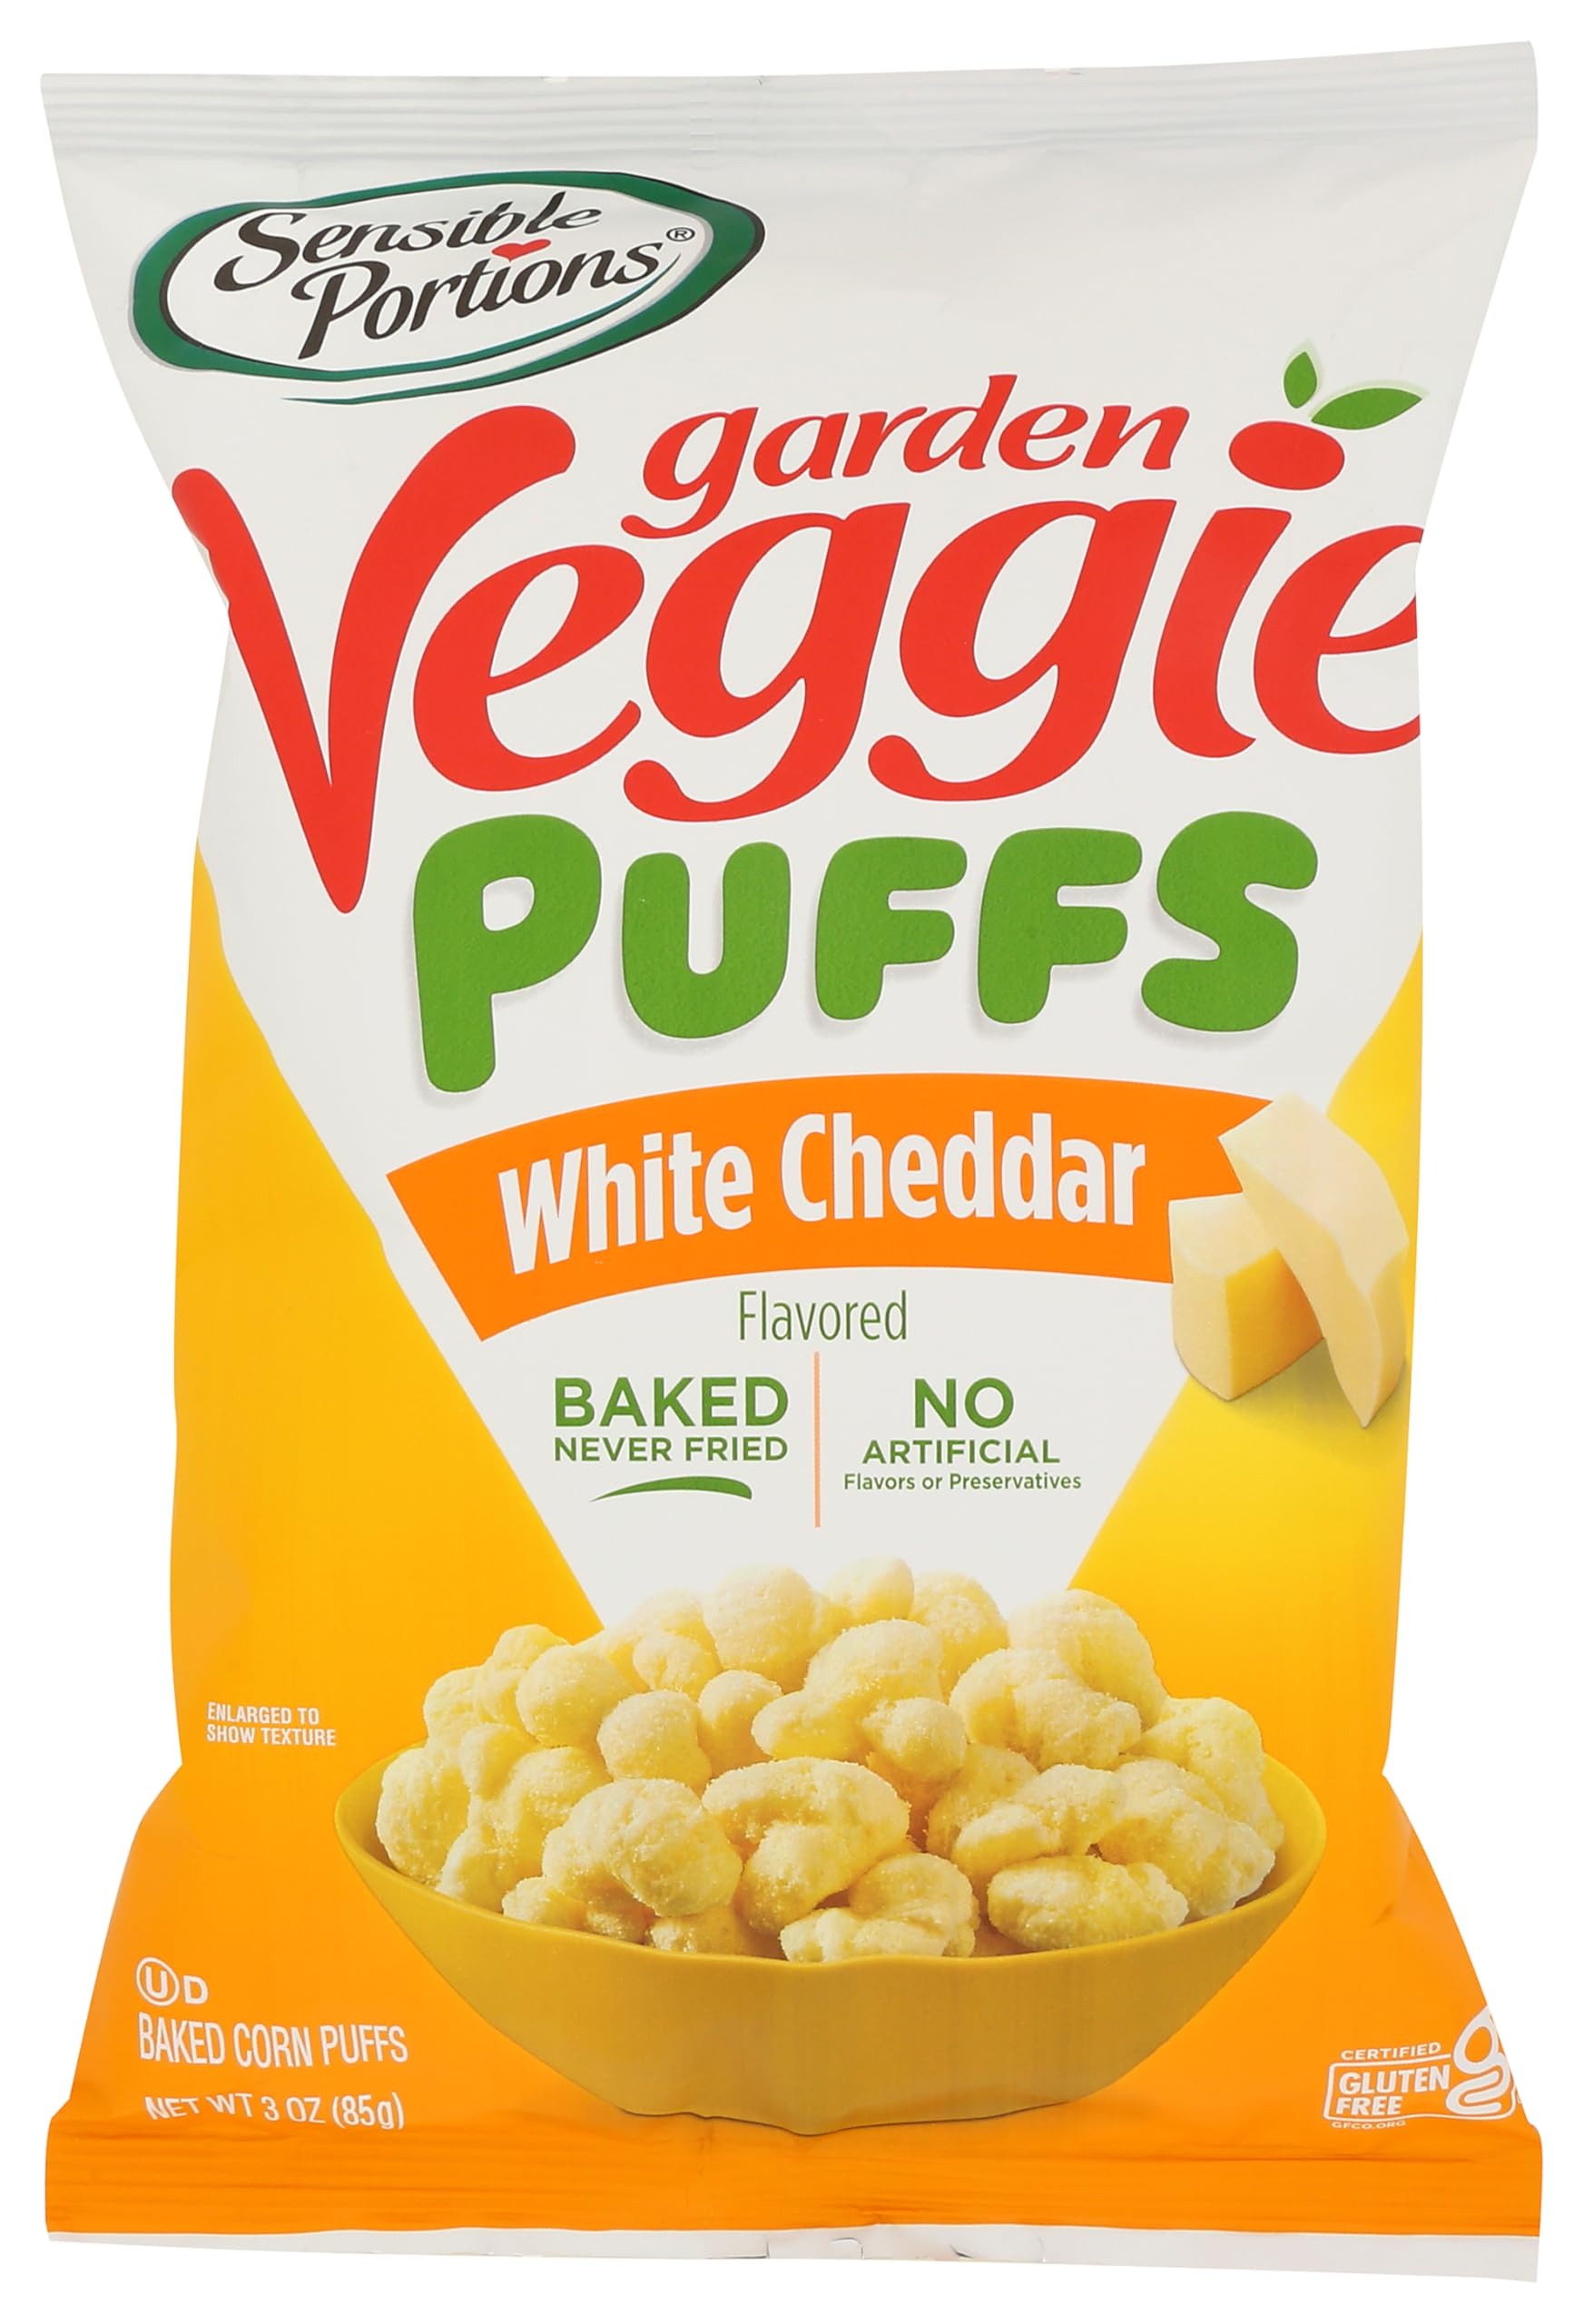
Item Name: S P VEG PUFF WHT CHEDDAR ( 6 X 3 OZ )
Value: 3.0
Unit: Ounce

Price: 26.685